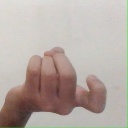
अक्षर: ज